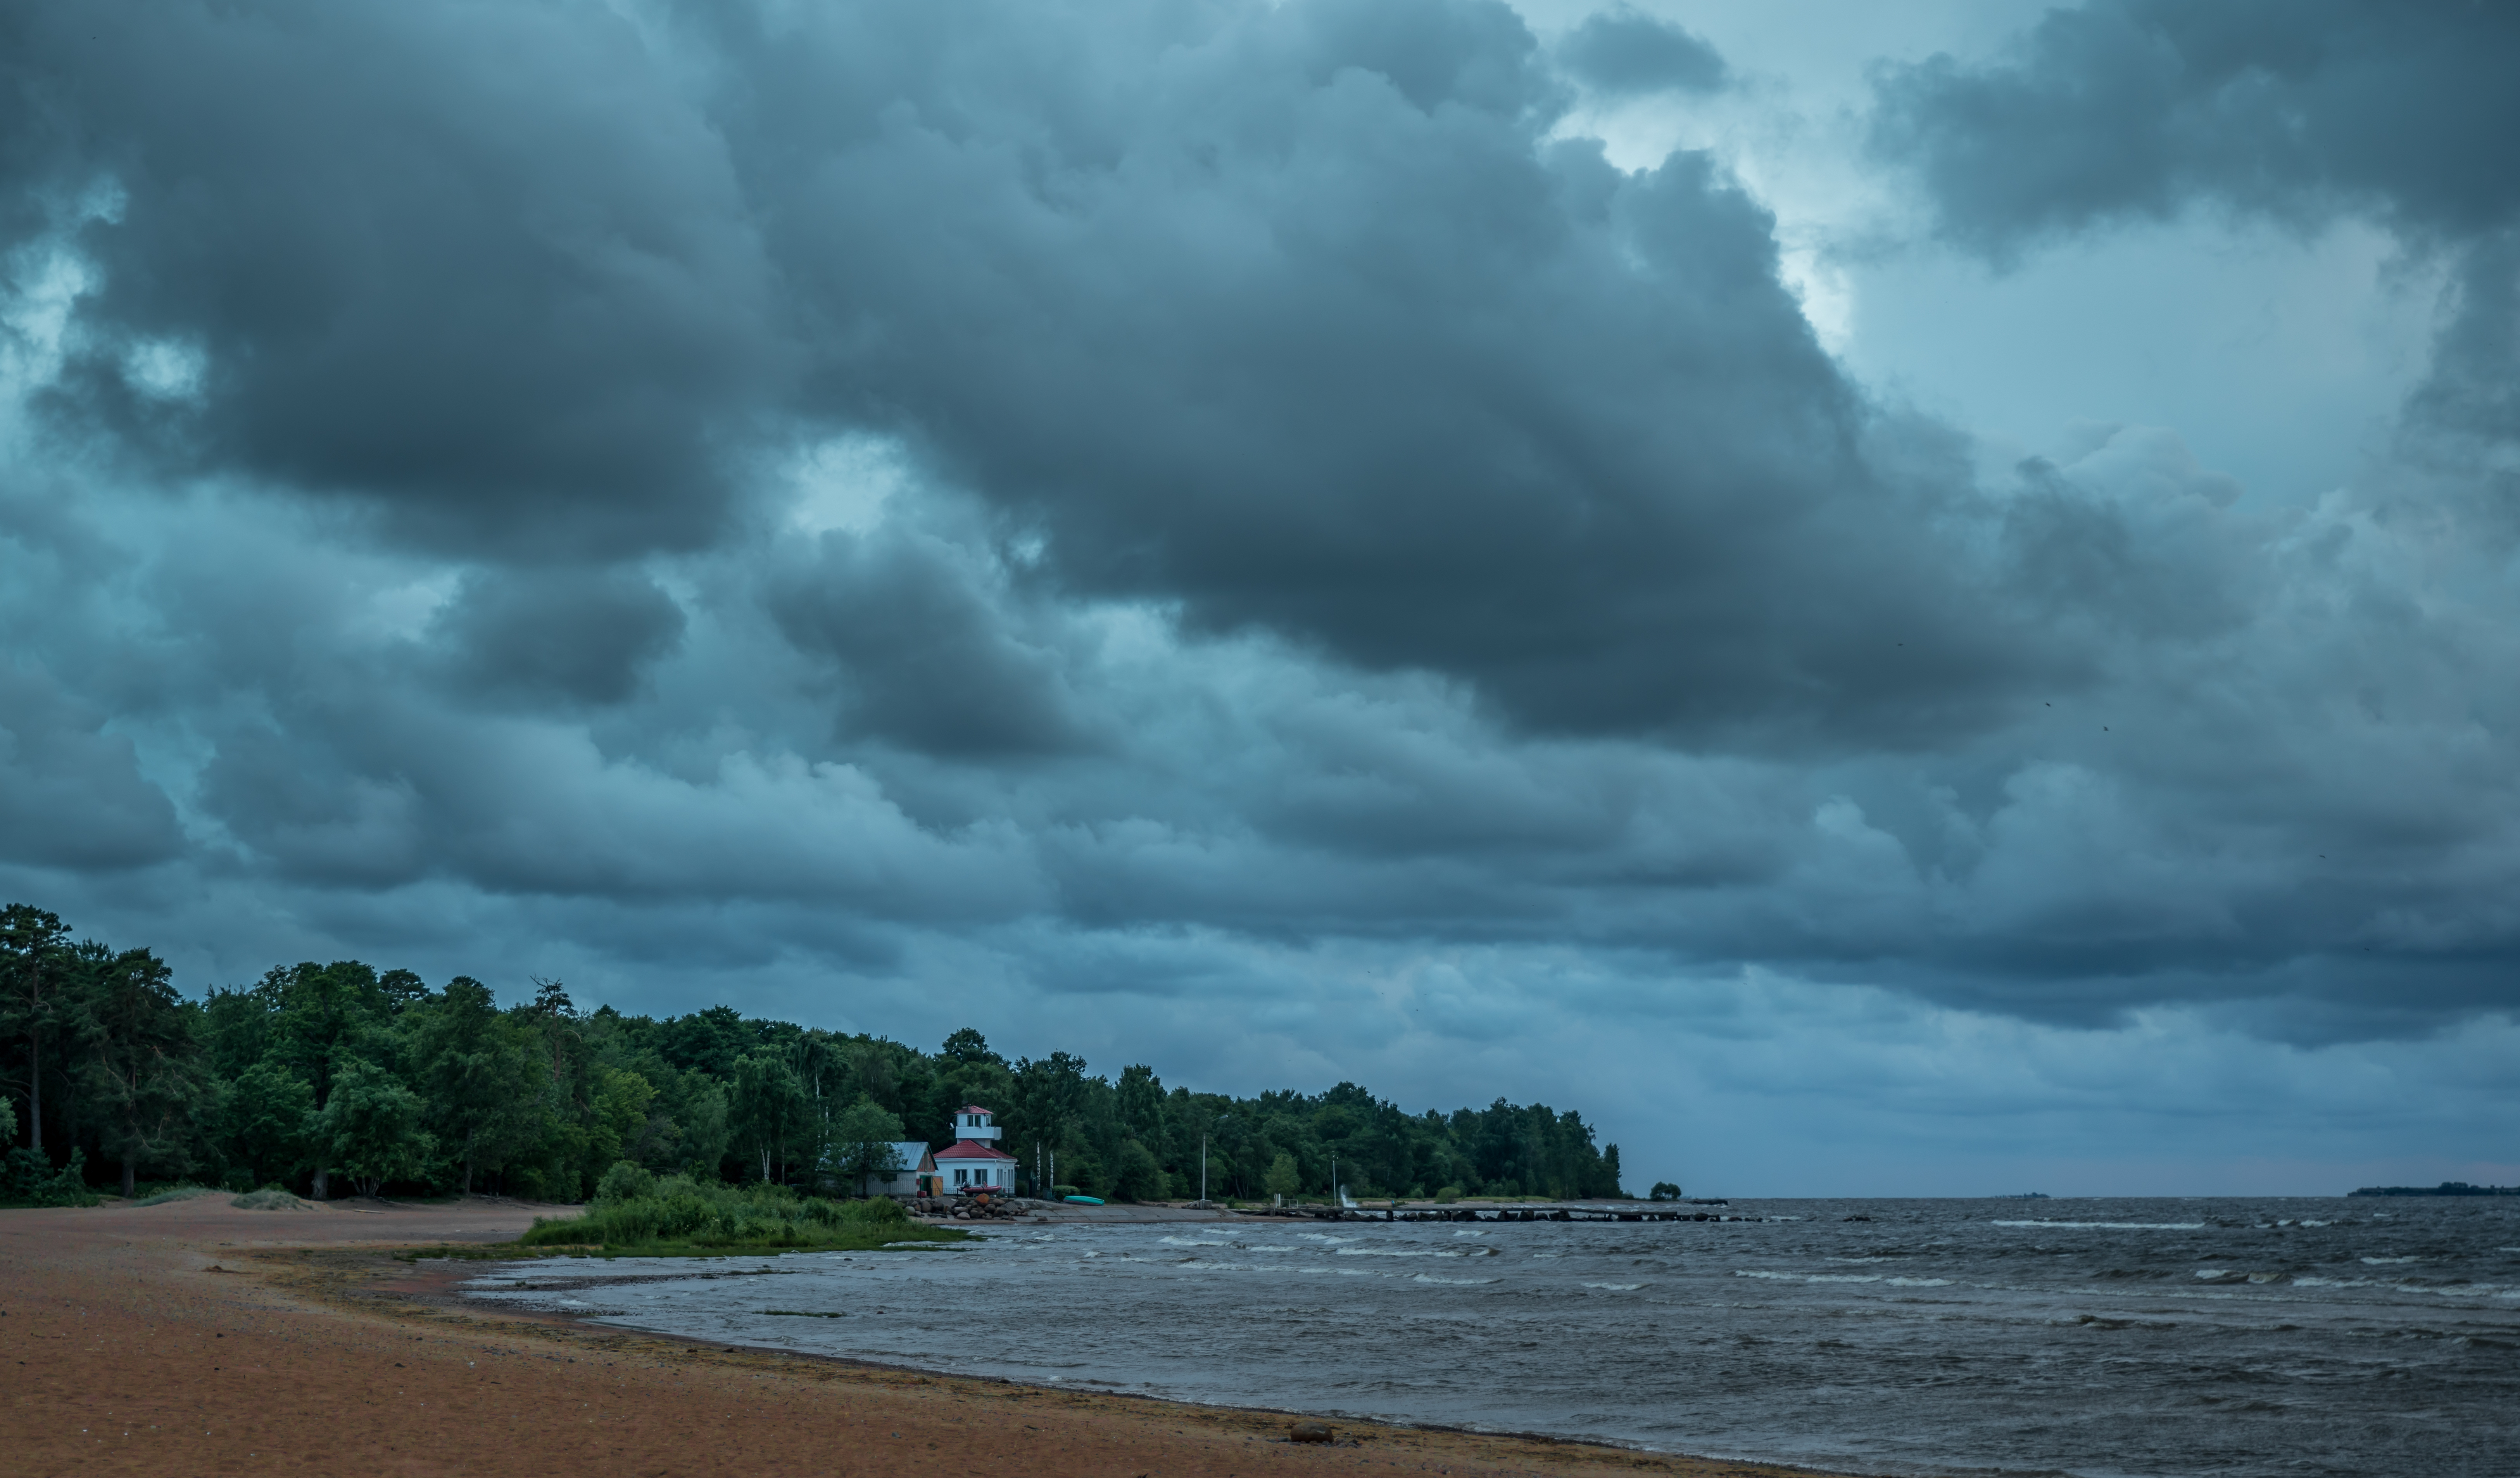
landscape, clouds, gulf, beach, water, sky, cloud, sea, horizon, storm, shore, atmosphere, cumulus, phenomenon, ocean, wind, meteorological phenomenon, loch, tree, wind wave, coast, calm, wave, river, evening, computer wallpaper, thunder